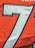
Number: 7